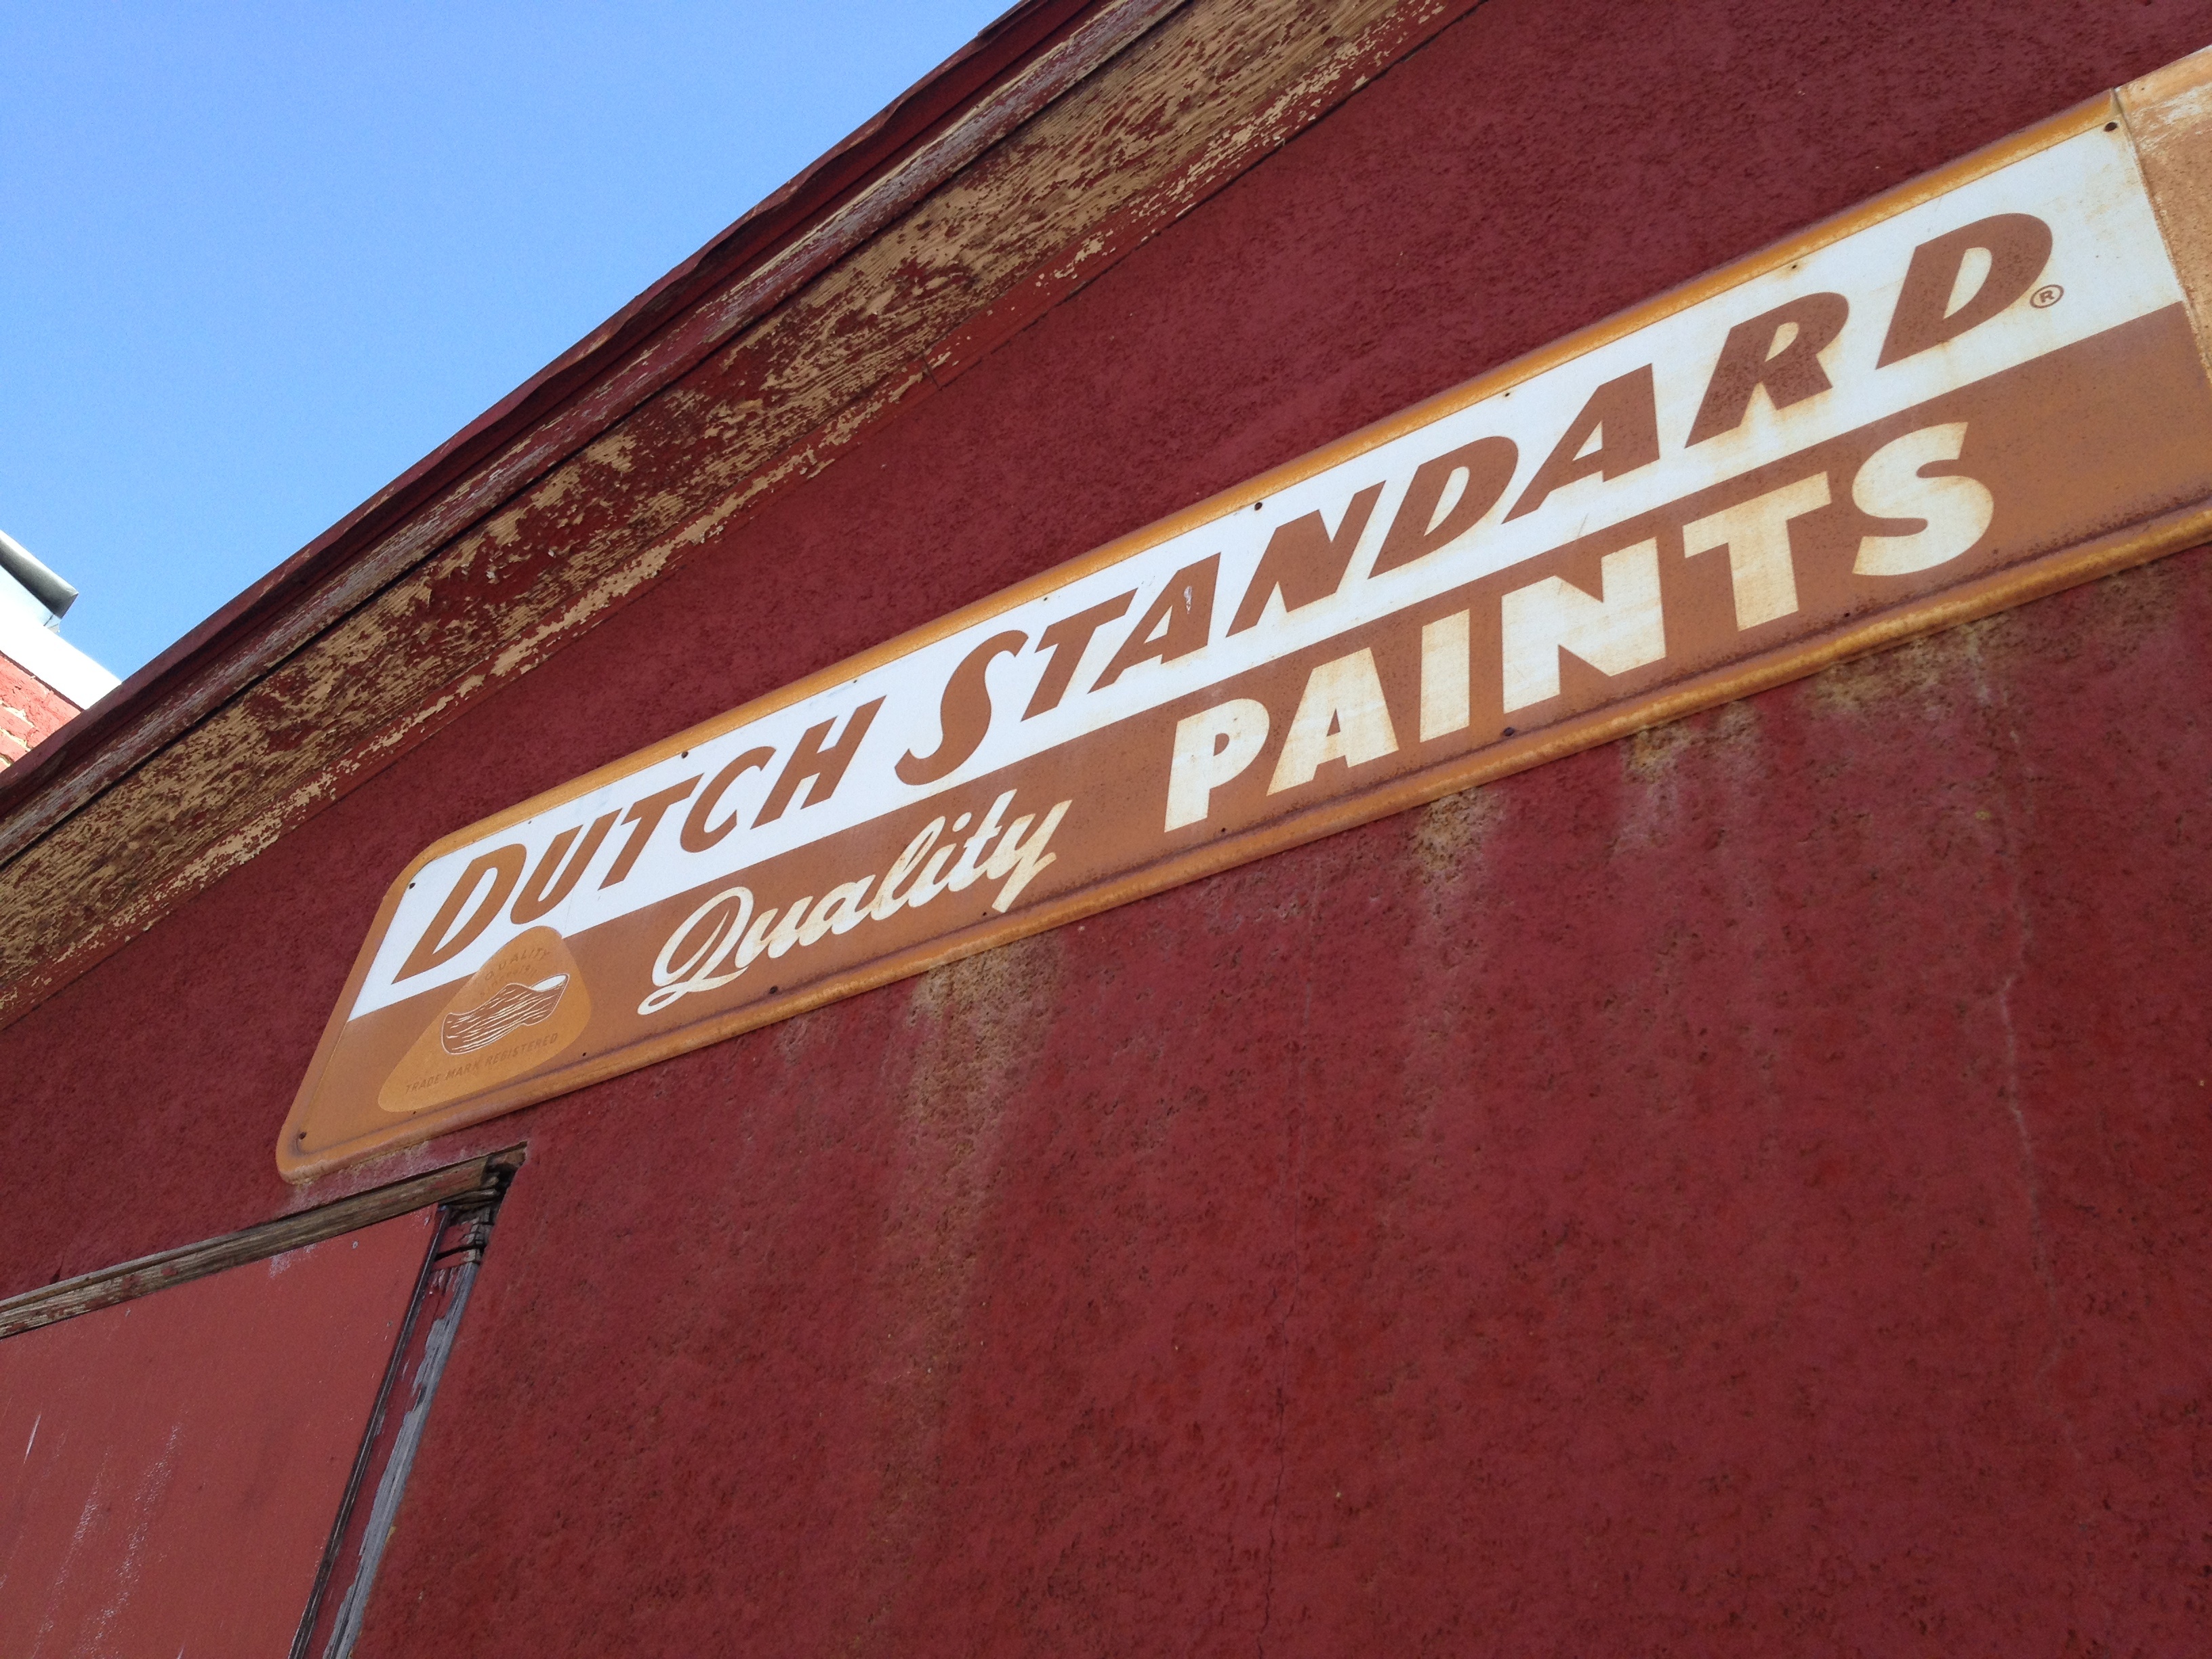
advertising, sign, red, color, banner, street sign, signage, shape